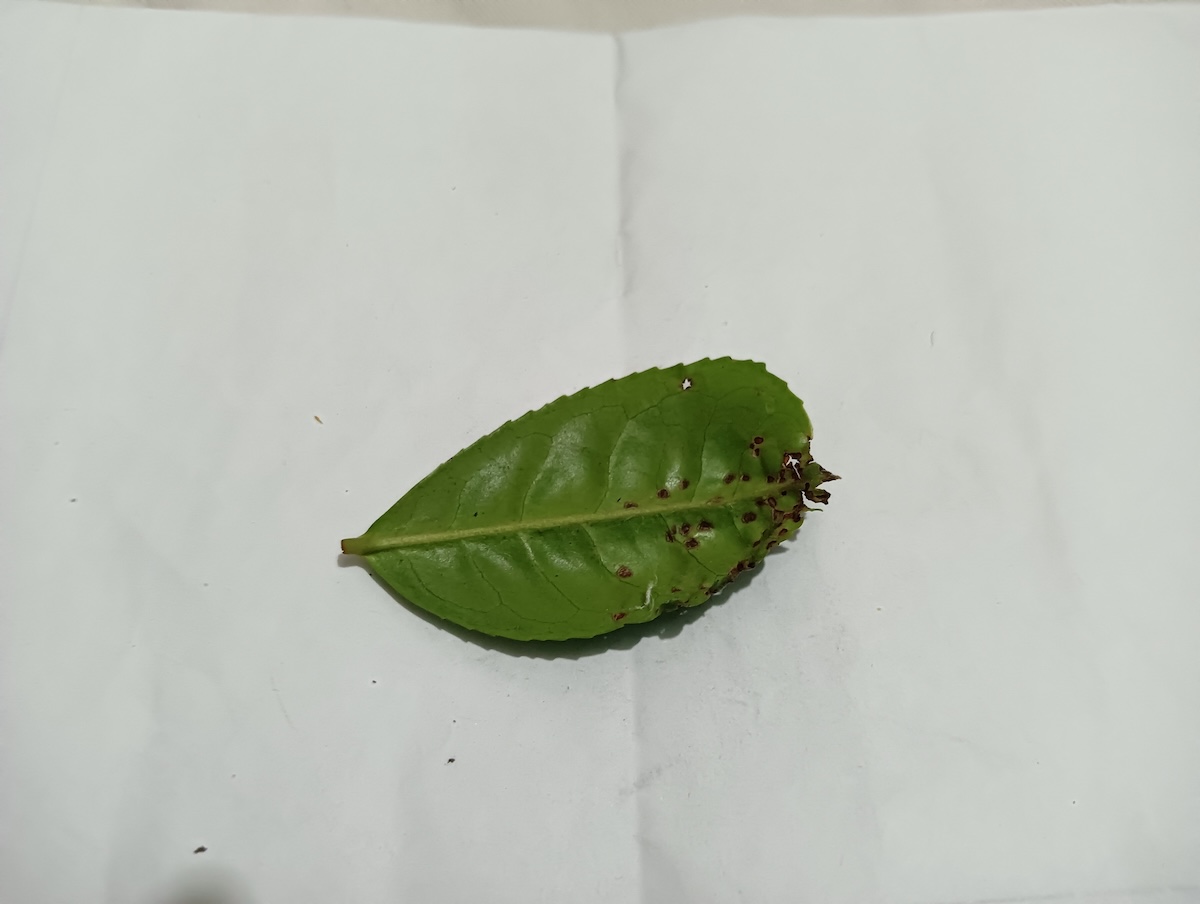
Label: Green mirid bug